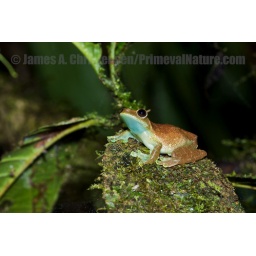
Tree frog (&lt;i&gt;Hyloscirtus alytolylax&lt;/i&gt;), in cloud forest at Mindo, west slope of Andes, Ecuador.